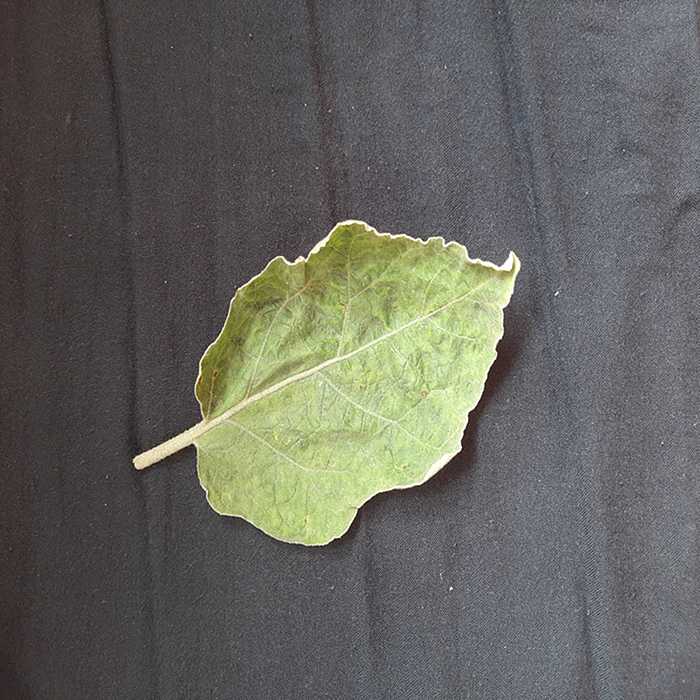
Plant: Eggplant
Label: Eggplant begomovirus